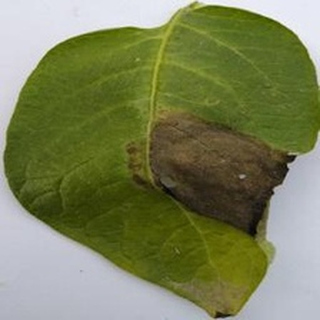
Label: potato_late_blight